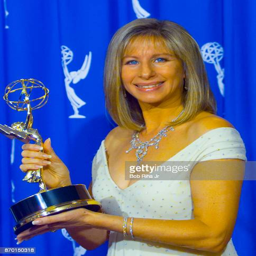
traditional pop artist at show